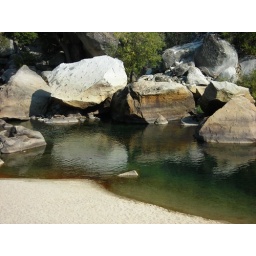
River beach with giant boulders fallen from the rock face above the river.